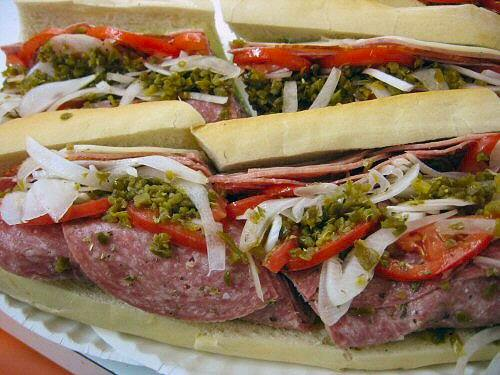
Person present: No